Alexander D. Shimkin

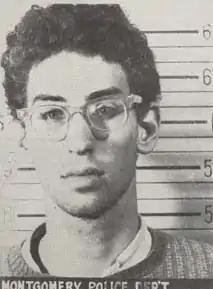
Alexander Shimkin after he was arrested for civil rights activity in Alabama in 1965

Alexander Demitri "Alex" Shimkin (October 11, 1944 – July 12, 1972) was an American war correspondent who was killed in the Vietnam War. He is notable for his investigation of non-combatant casualties in Operation Speedy Express.